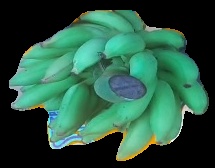
Variety: elakki-bale
Grade: grade2